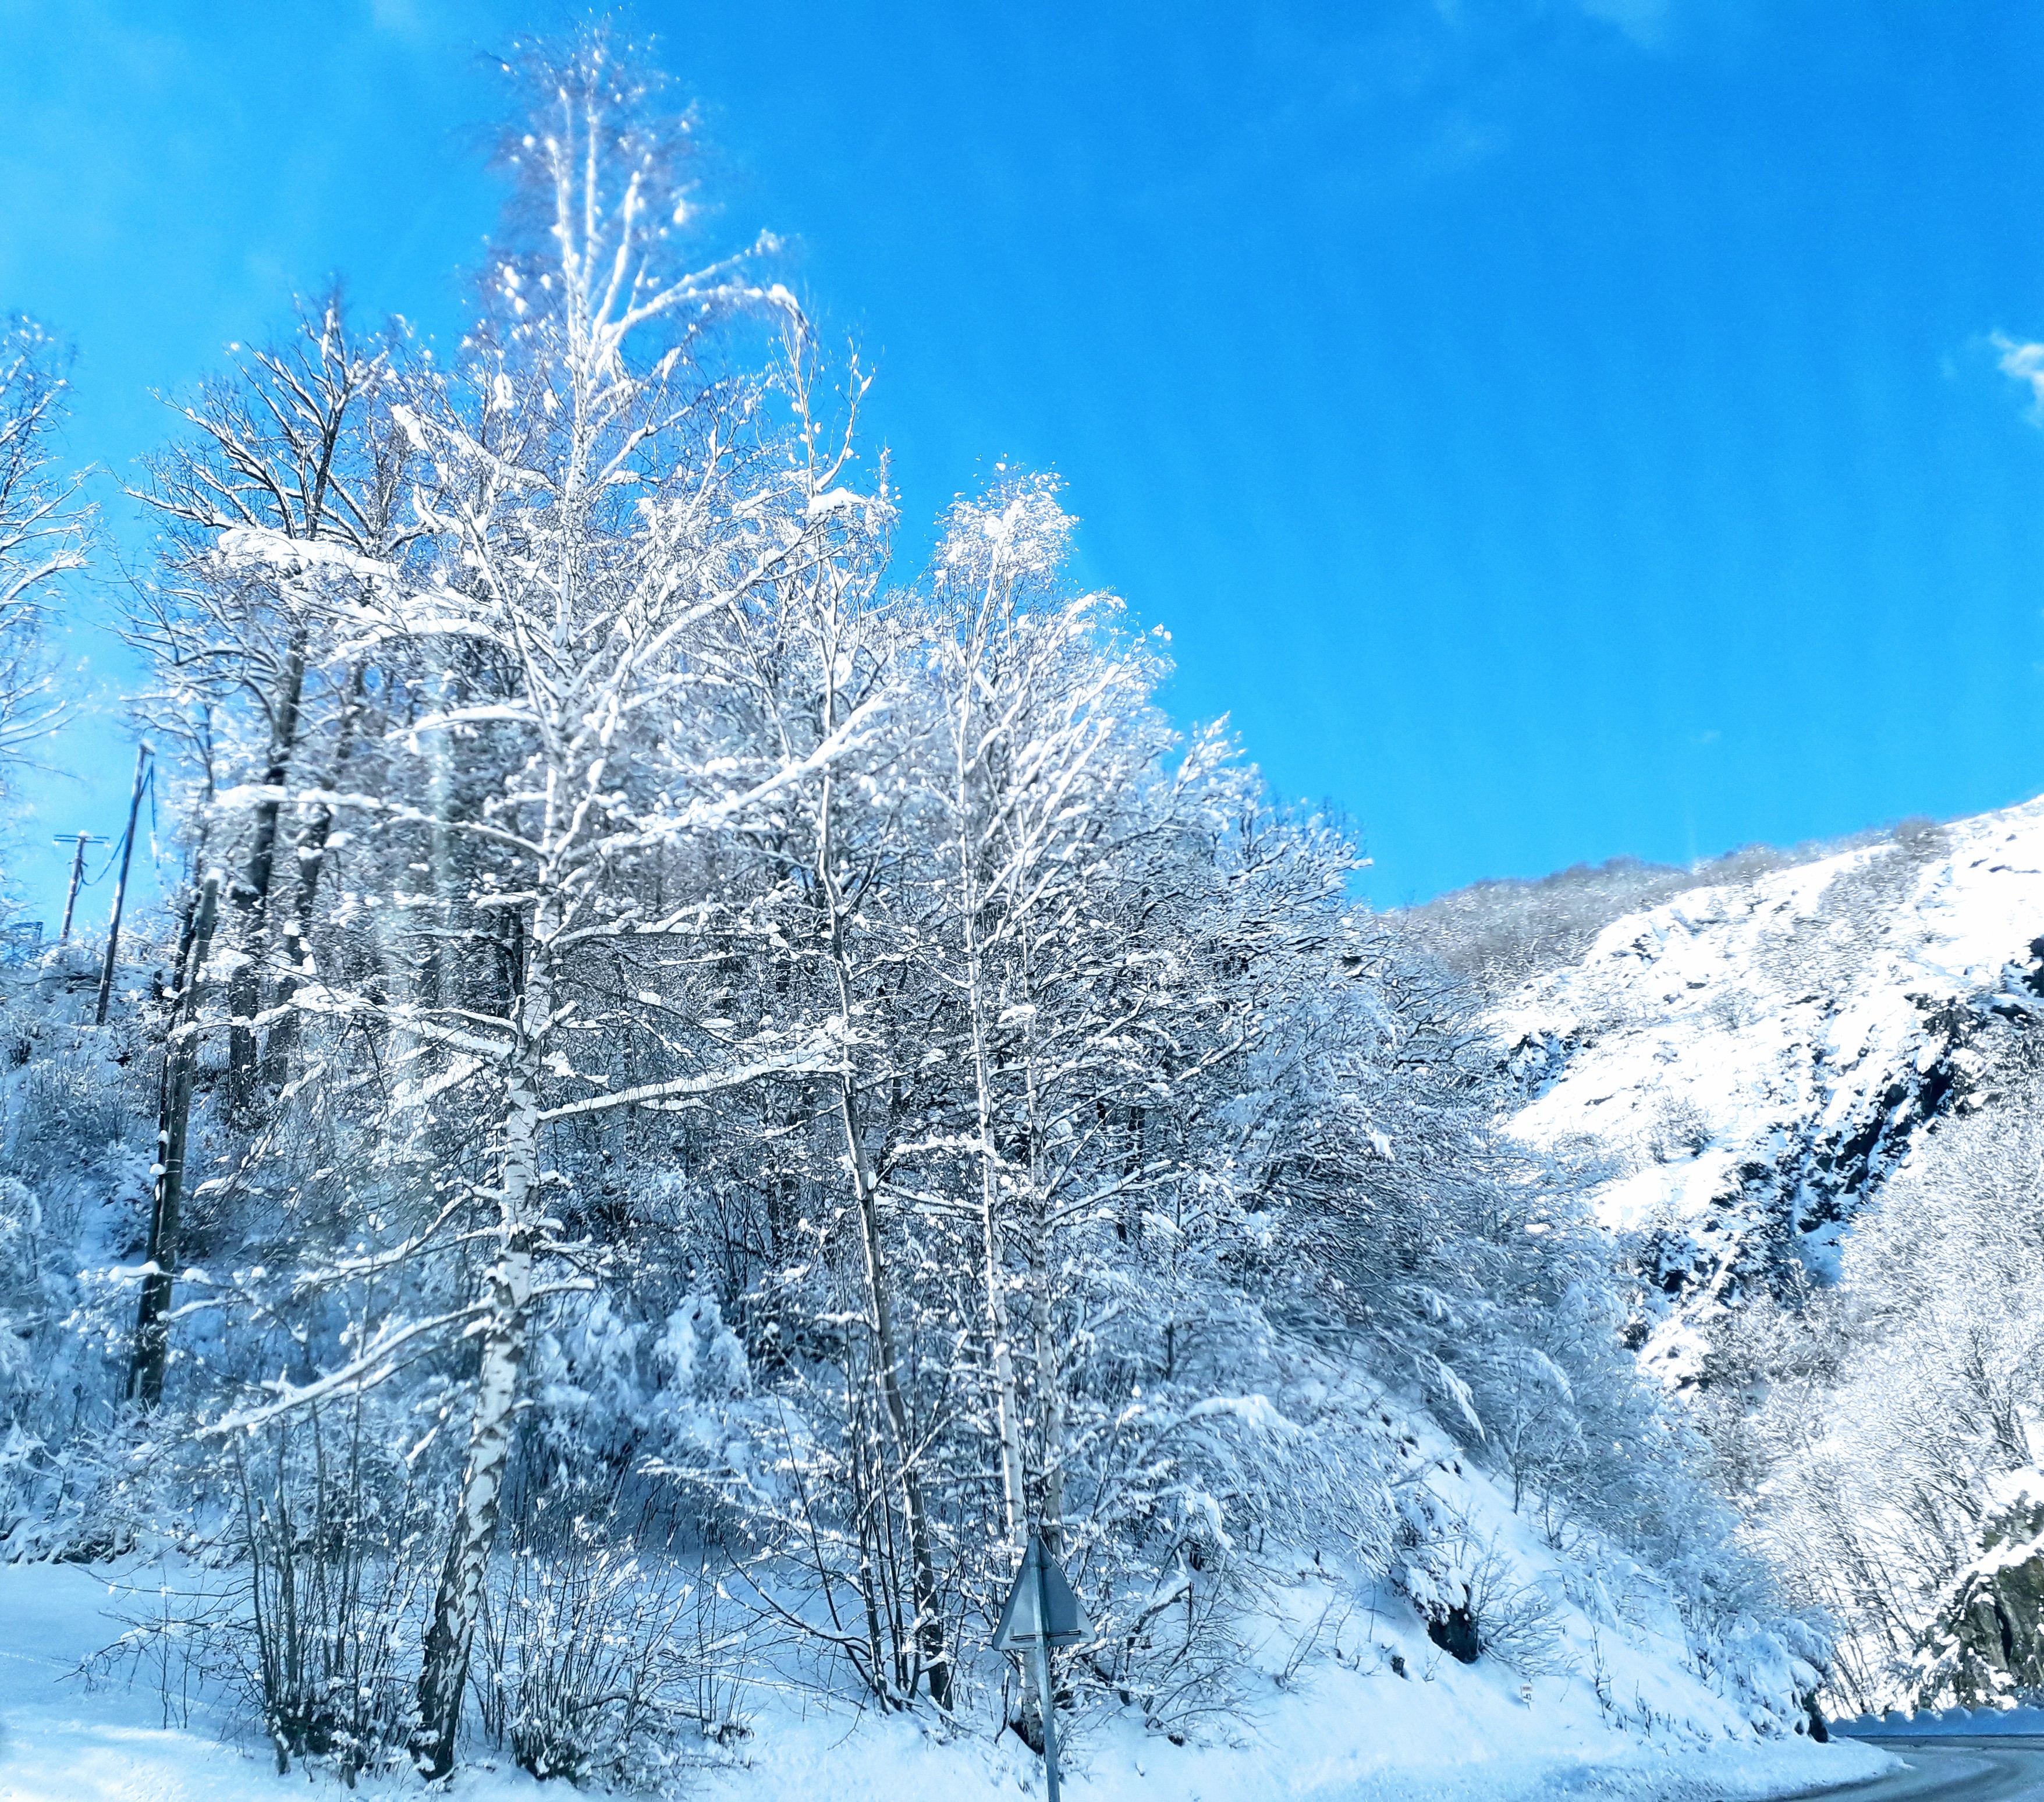
snow, mountain, alps, ski, winter, tree, frost, freezing, sky, woody plant, American larch, plant, branch, biome, pine family, fir, conifer, forest, larch, pine, ice, winter storm, evergreen, spruce, red pine, blizzard, massif, twig, spruce fir forest